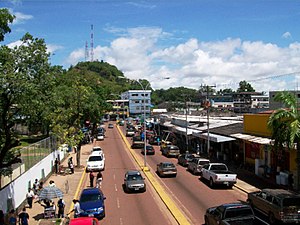
Puerto Ayacucho
Puerto Ayacucho er en by i den sydlige del af Venezuela, der er hovedstad i delstaten Amazonas. Byen har 80.000 indbyggere og ligger ved Orinoco-floden, på grænsen til nabolandet Colombia.